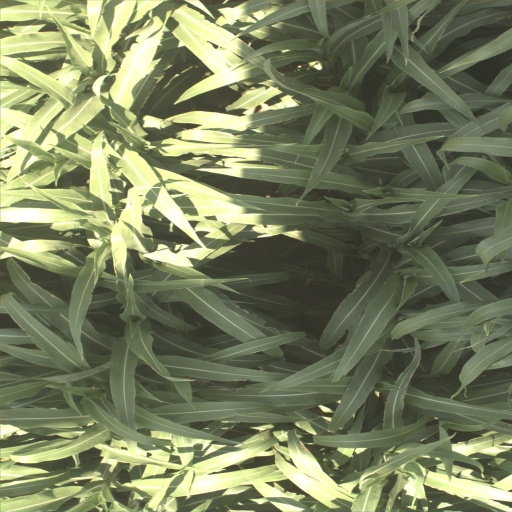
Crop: sorghum